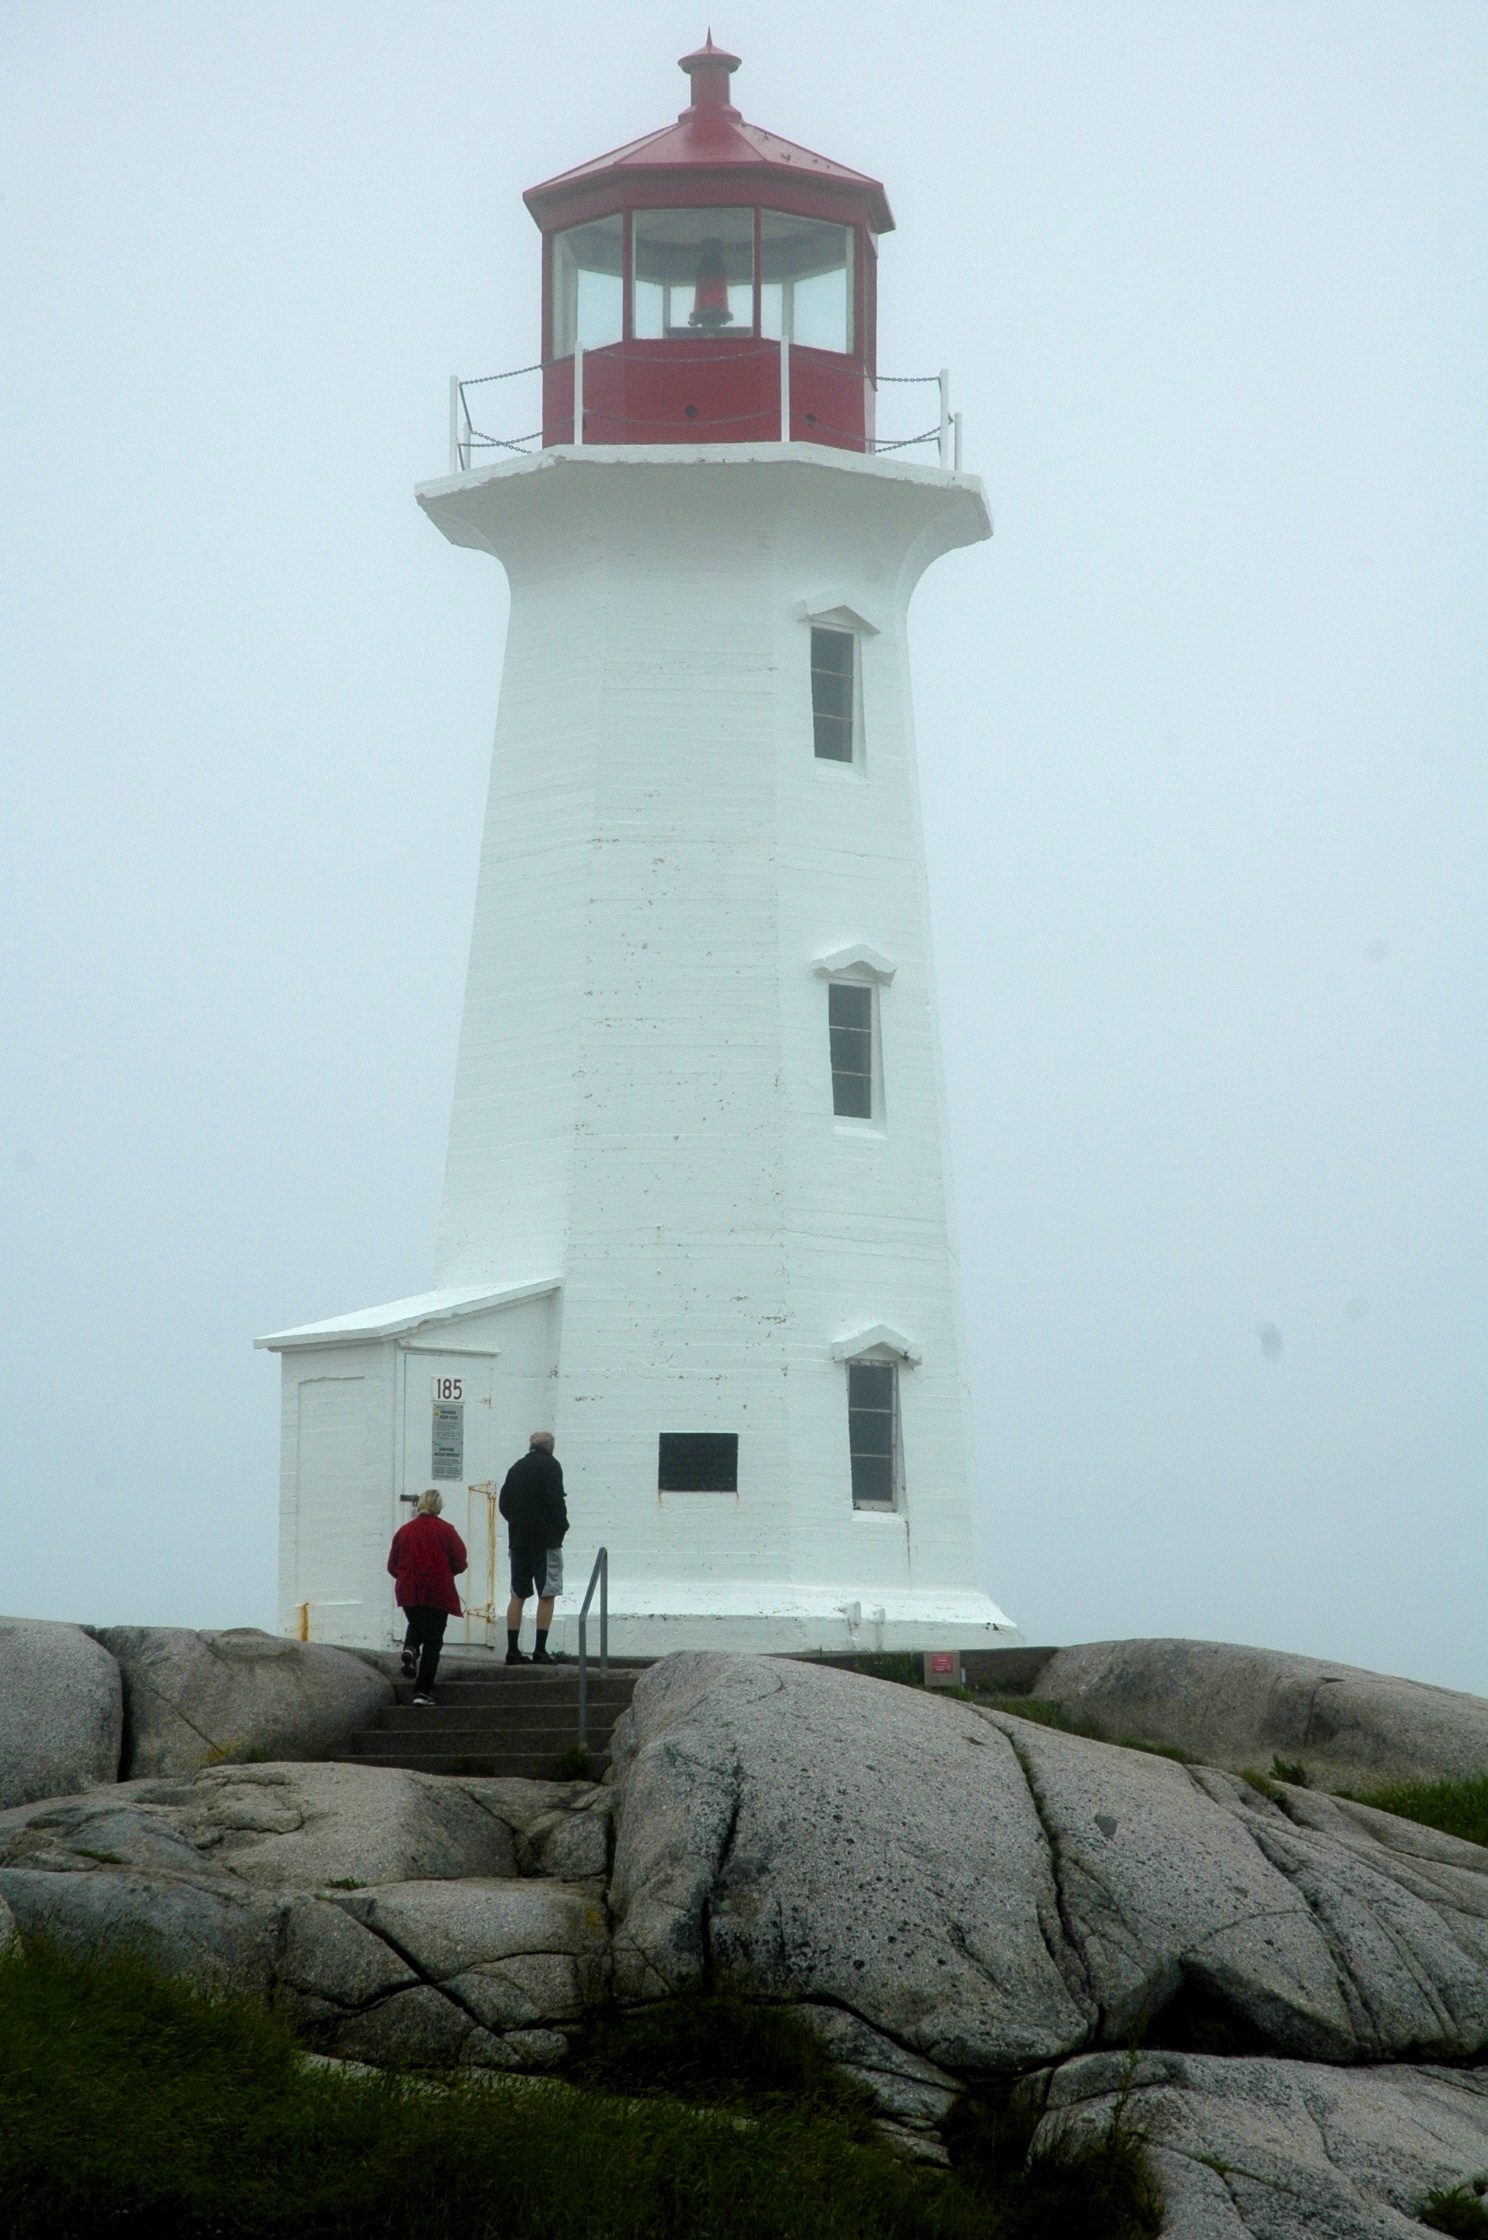
sea, lighthouse, fog, tower, rocks